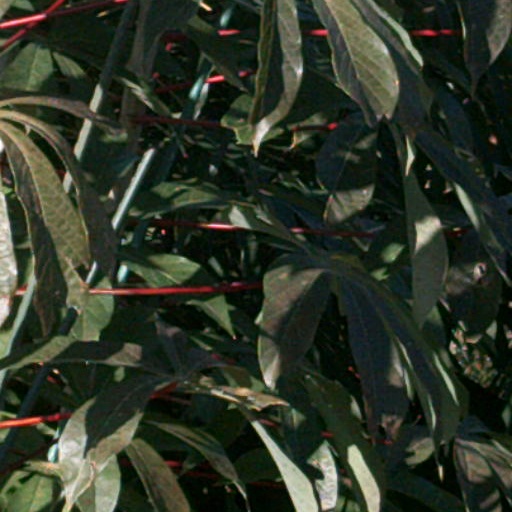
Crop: cassava